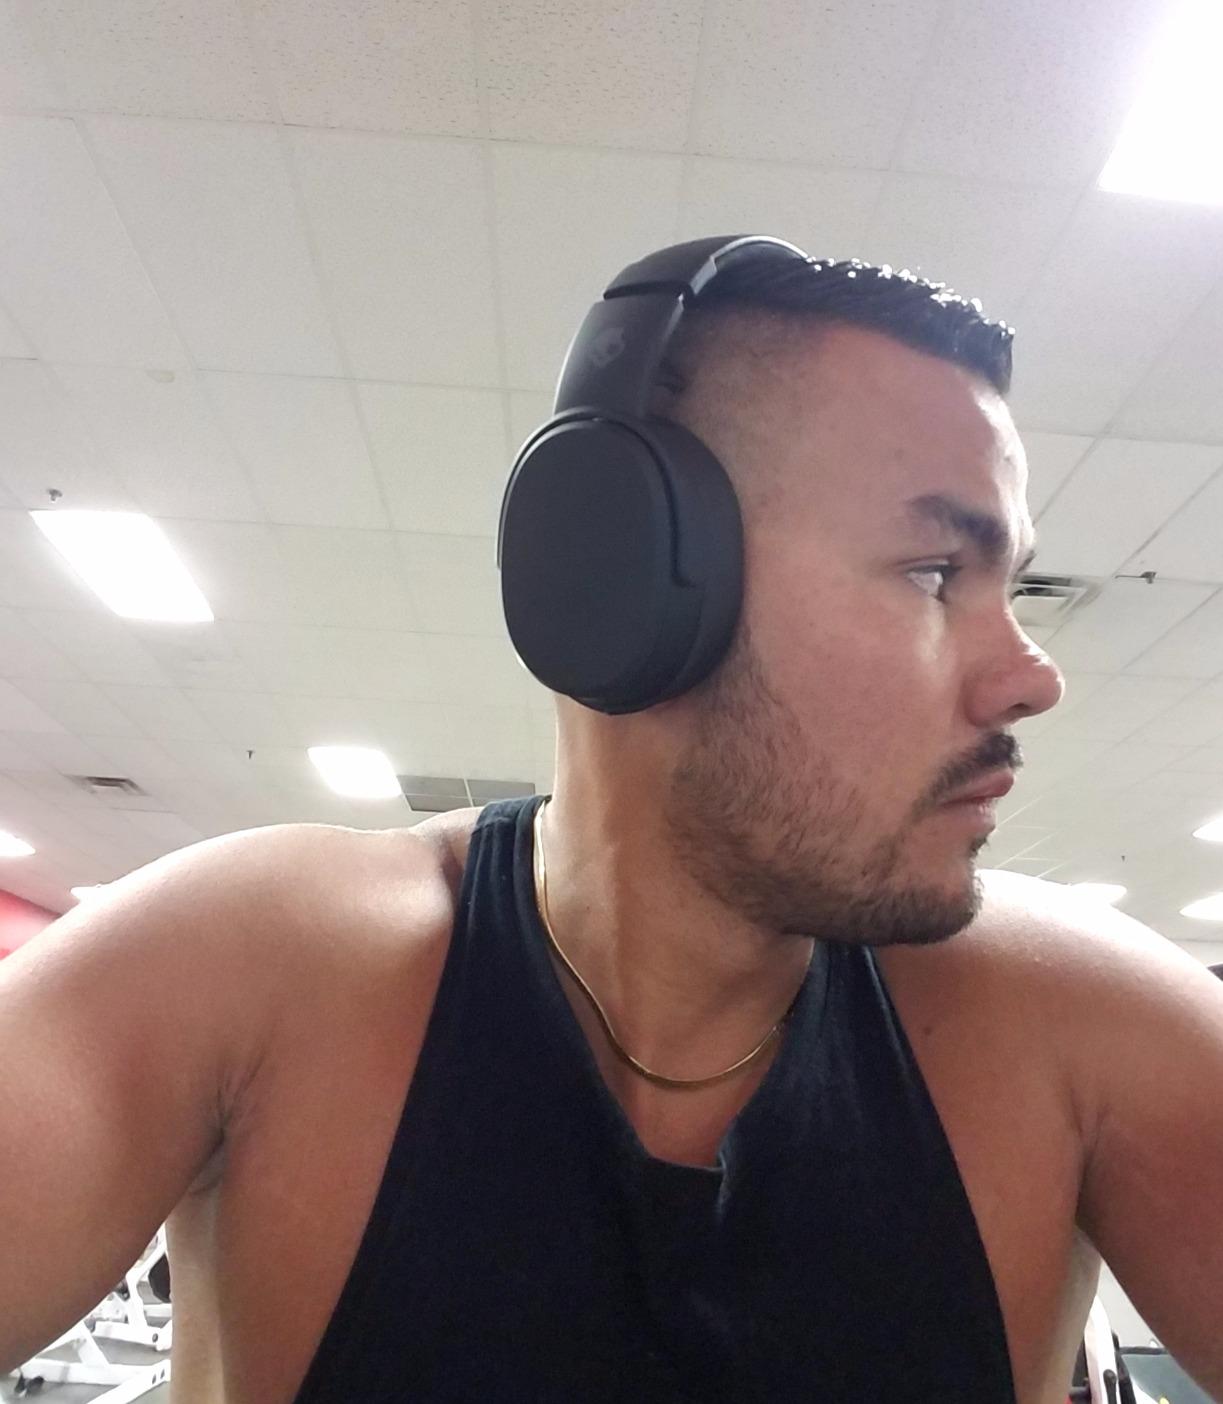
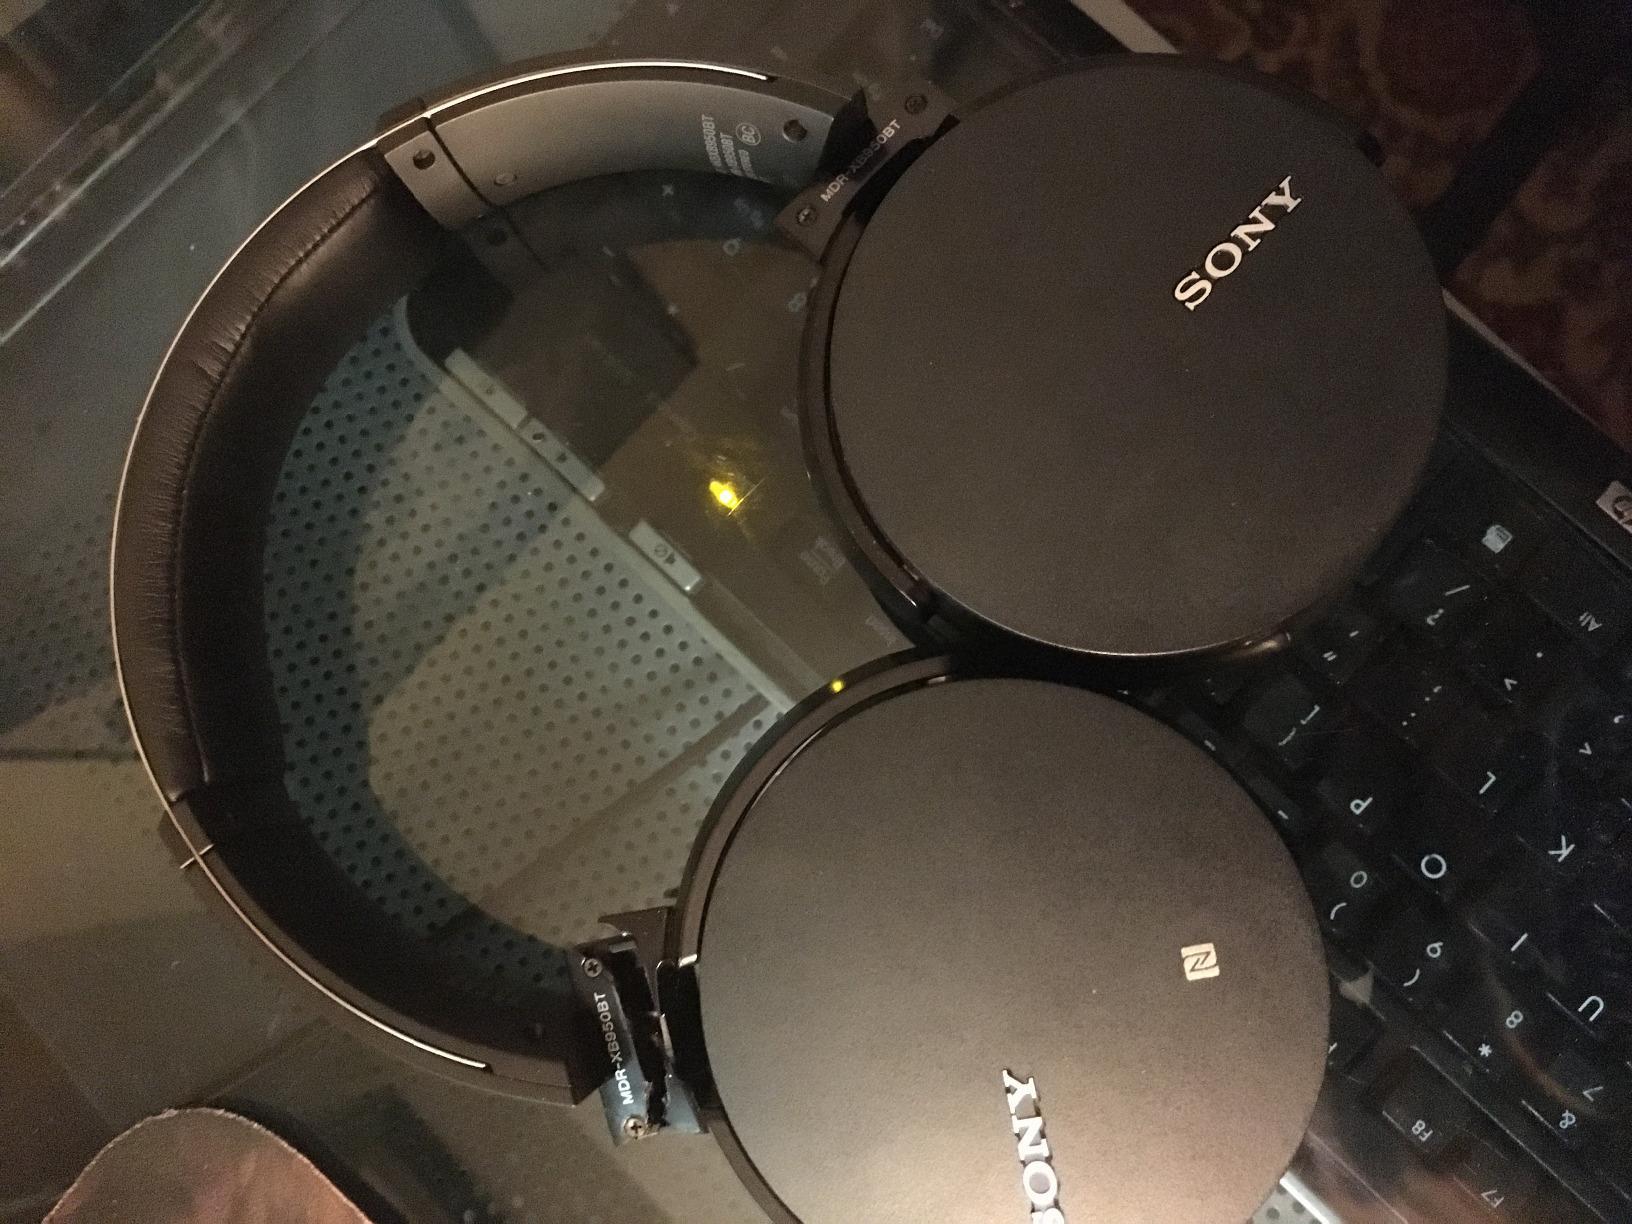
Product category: headphones
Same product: no